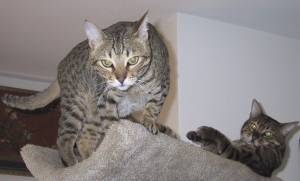
Breed: bengal